South Alabama Jaguars football

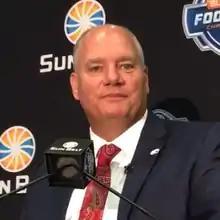
Coach Steve Campbell

On December 7, 2017, Steve Campbell, formerly head coach of Central Arkansas, would be the new coach for South Alabama football in 2018. Campbell coached for 3 seasons at South Alabama and went 3–9, 2–10, and 4–7 in those seasons. He was fired by the university at the end of the 2020 season after a 29–0 loss to rival Troy and finished with a 9–26 record in his time with the Jaguars.